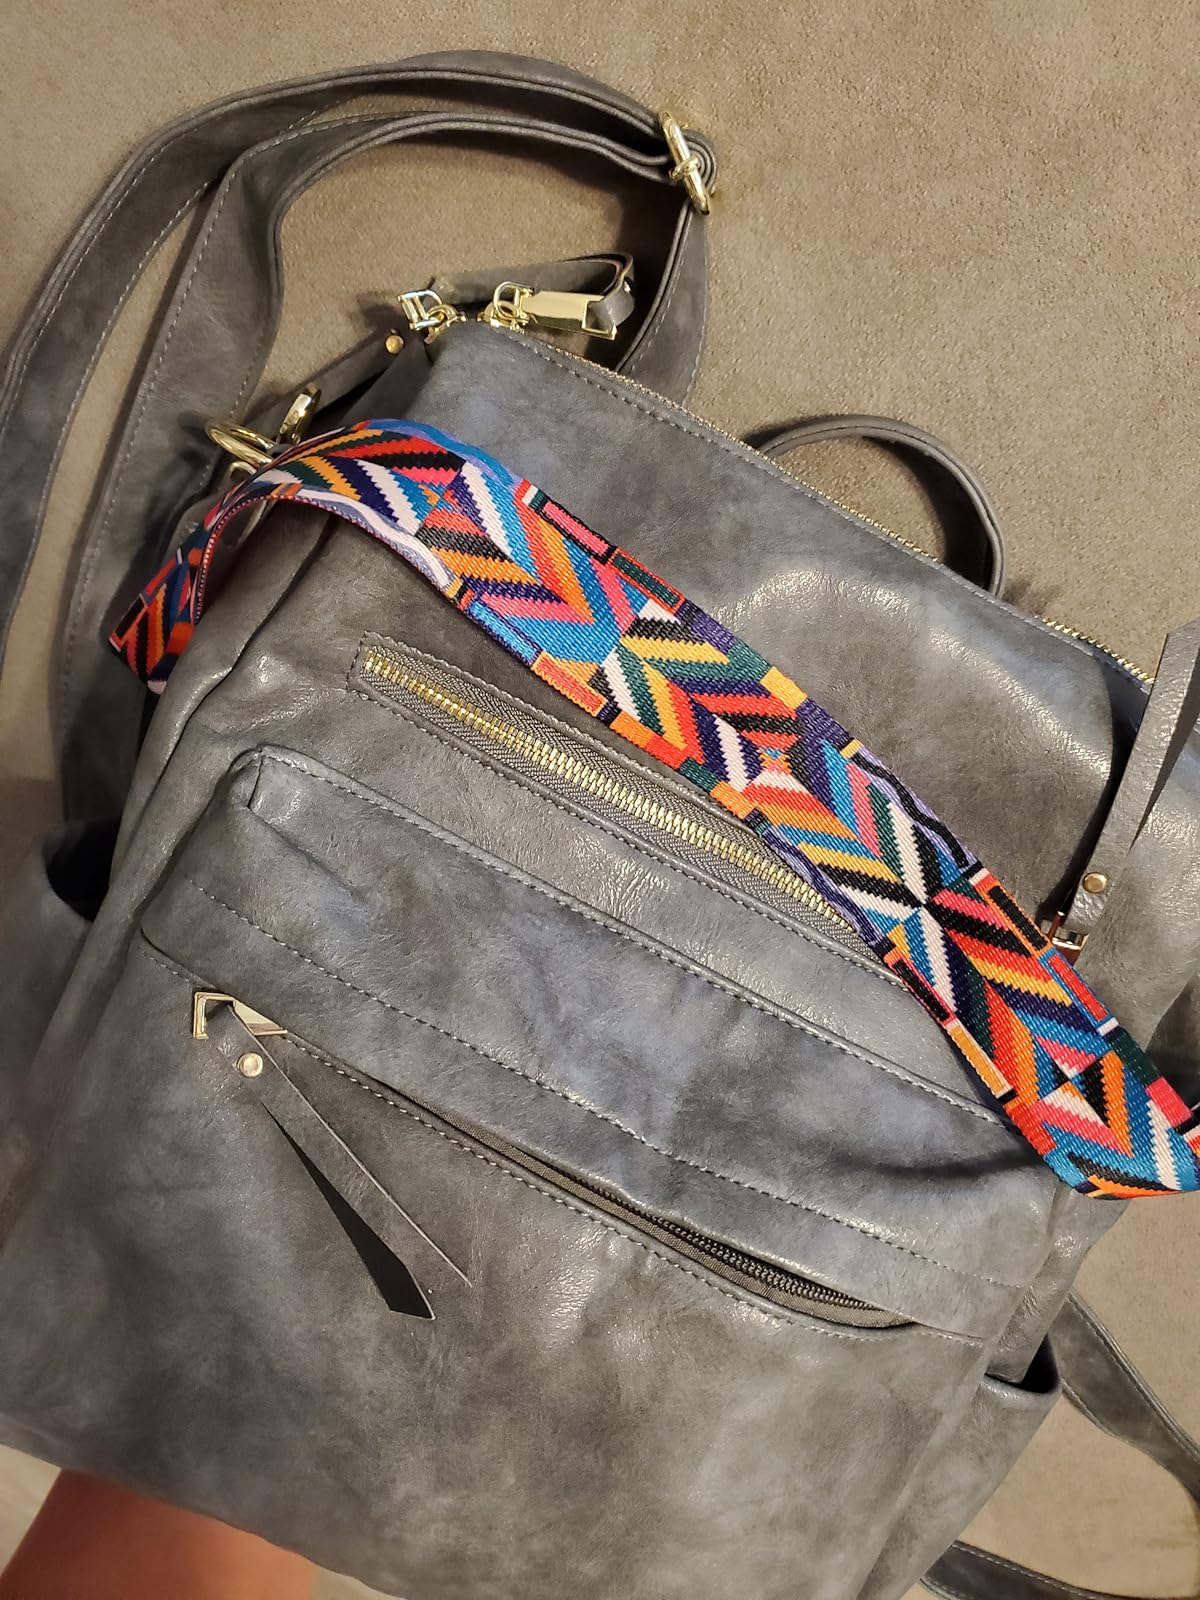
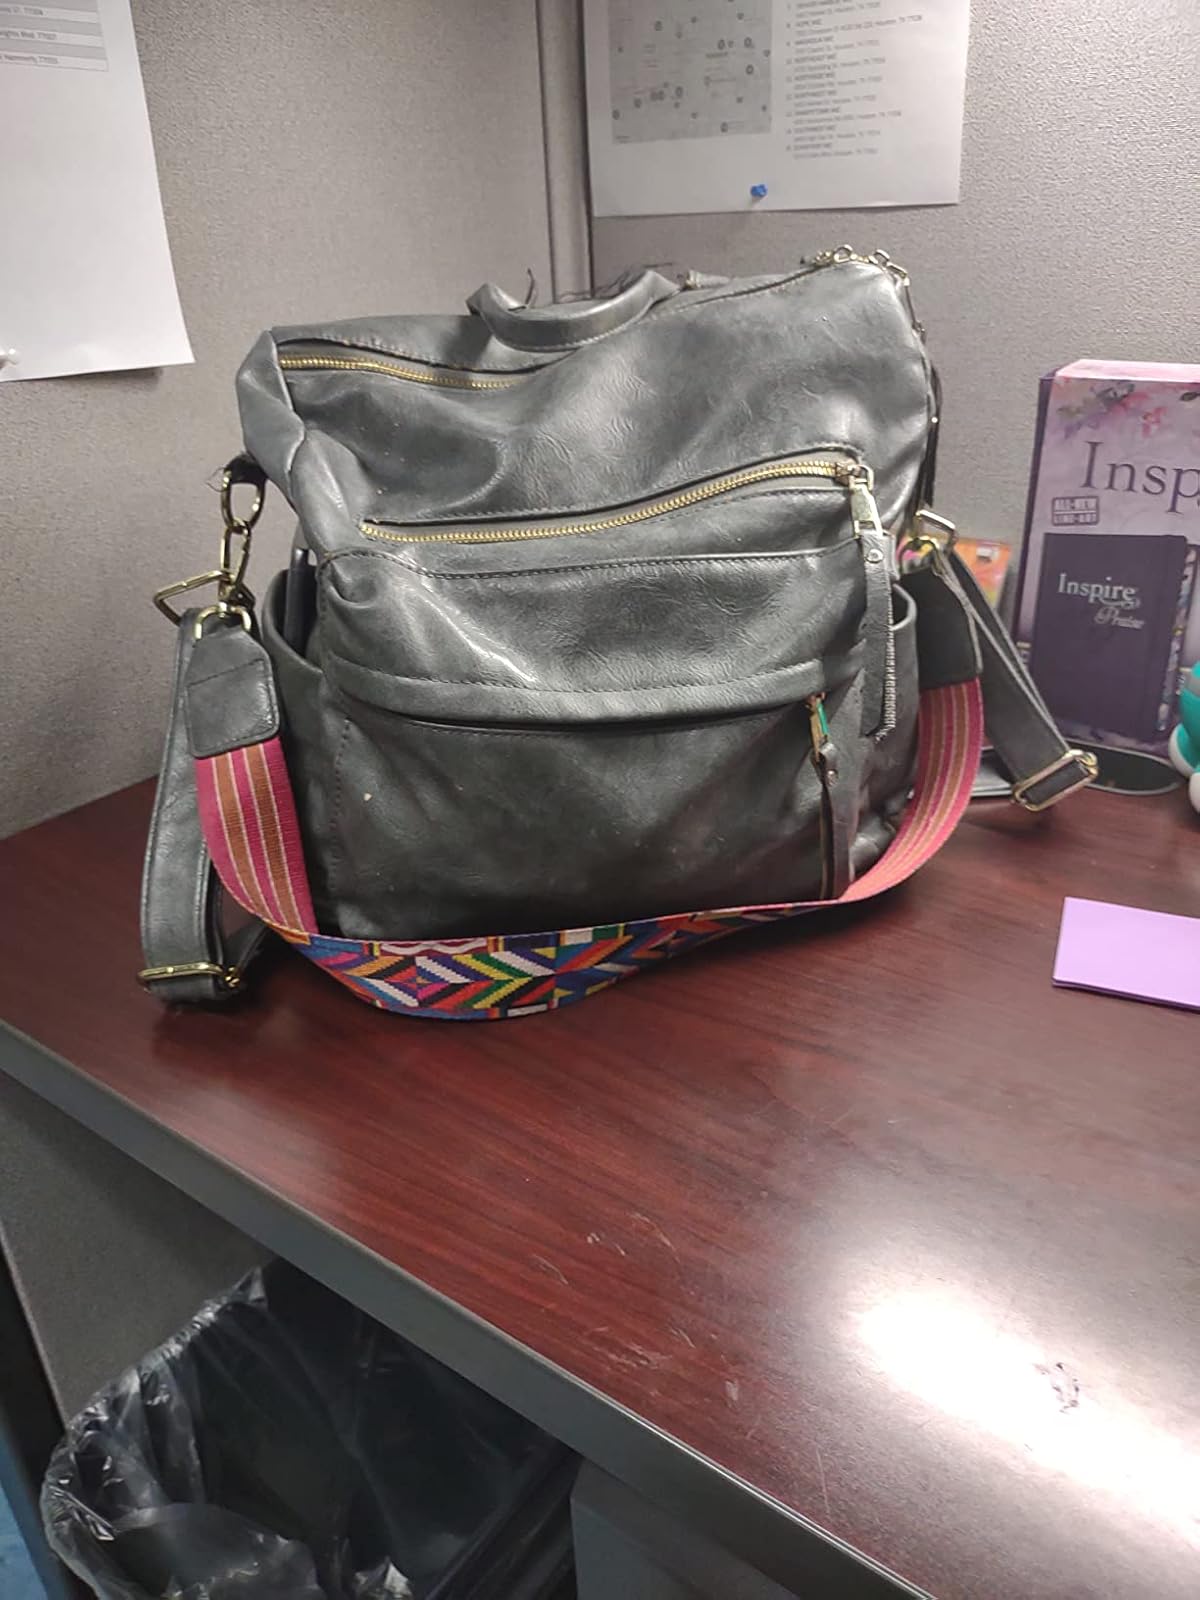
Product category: accessories_handbag
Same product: yes